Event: Nepal Earthquake
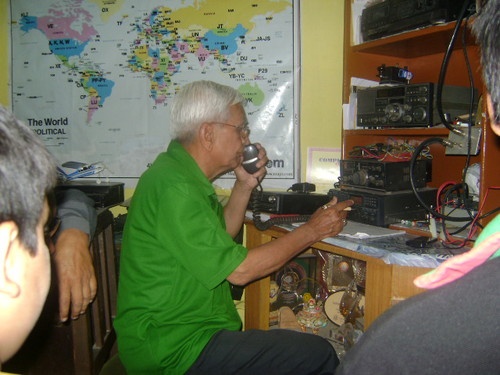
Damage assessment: no_damage